Cahn–Ingold–Prelog priority rules

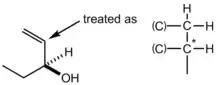
This example showcases the "divide and duplicate rule" for double bonds. The vinyl group (C=C) or alkene portion has a higher priority over the alkane (C−C) portion.

If an atom, A, is double-bonded to another atom, then atom A should be treated as though it is "connected to the same atom twice". An atom that is double-bonded has a higher priority than an atom that is single bonded. When dealing with double bonded priority groups, one is allowed to visit the same atom twice as one creates an arc.